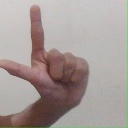
अक्षर: ल